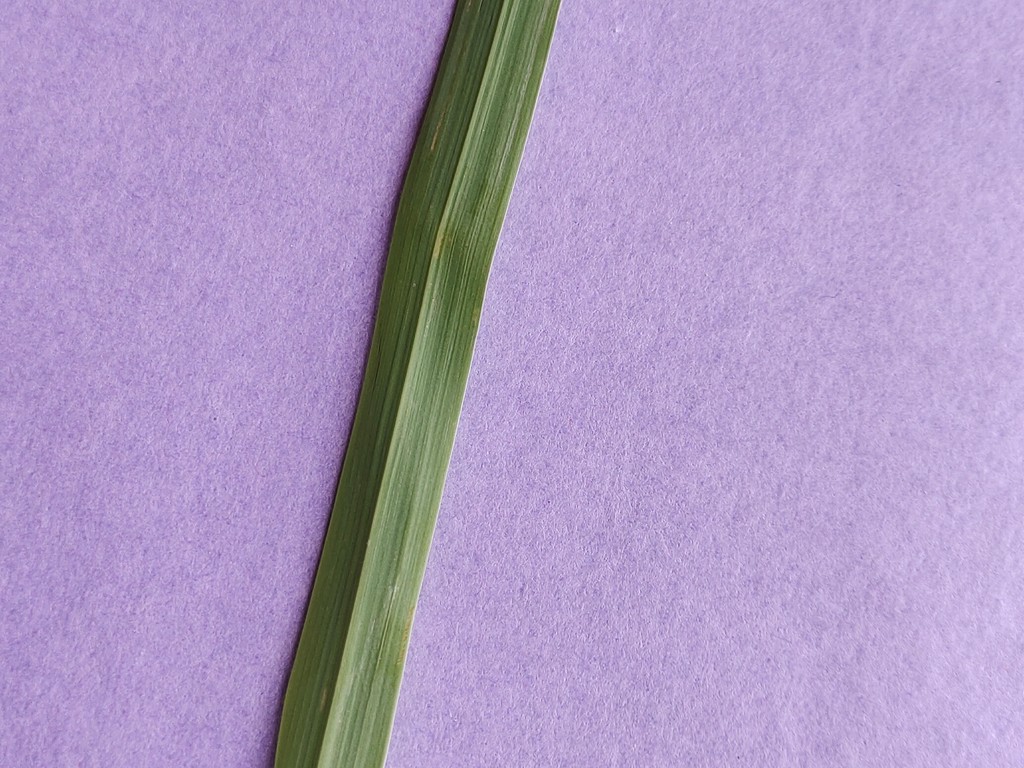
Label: Healthy